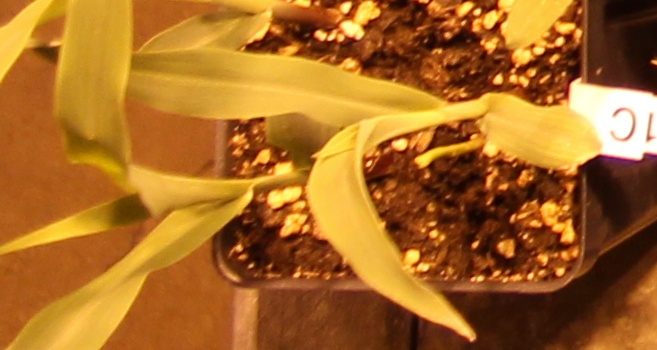
Label: Corn